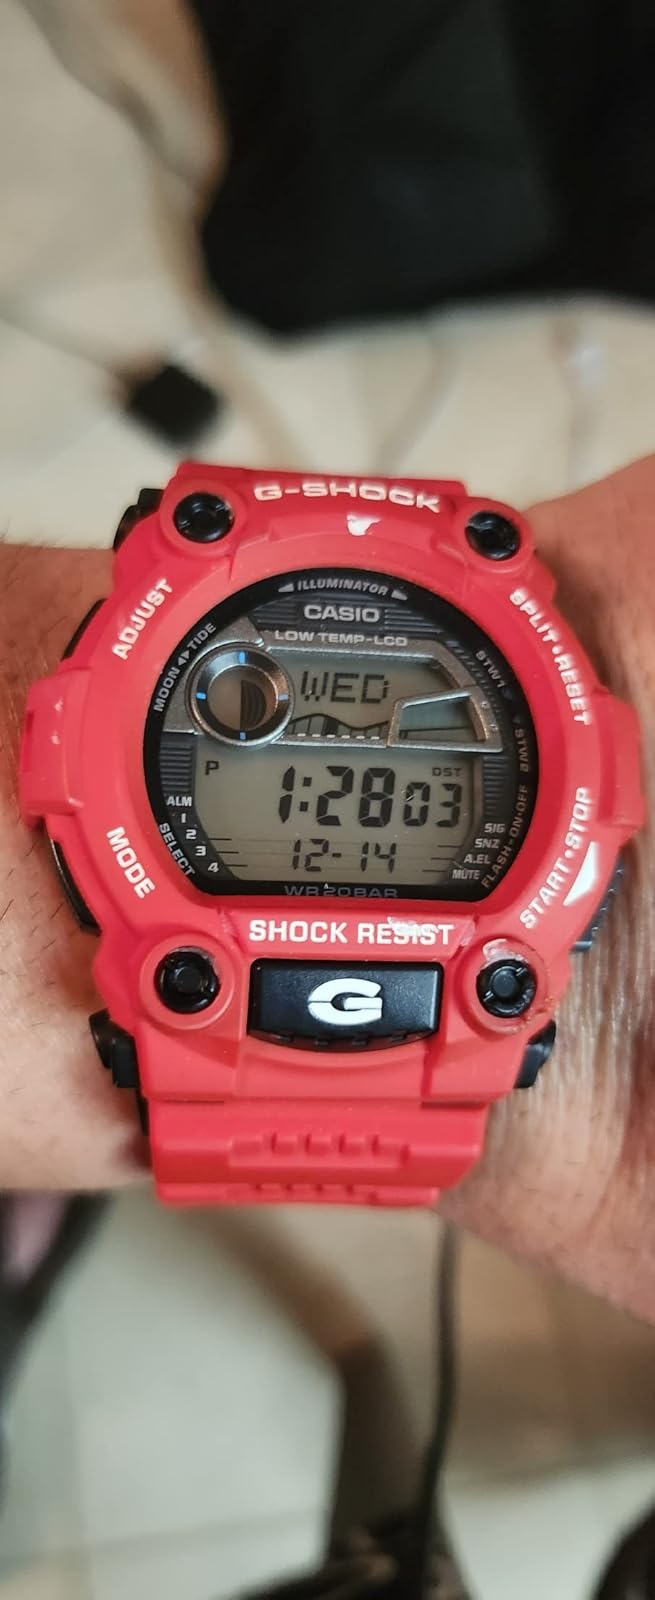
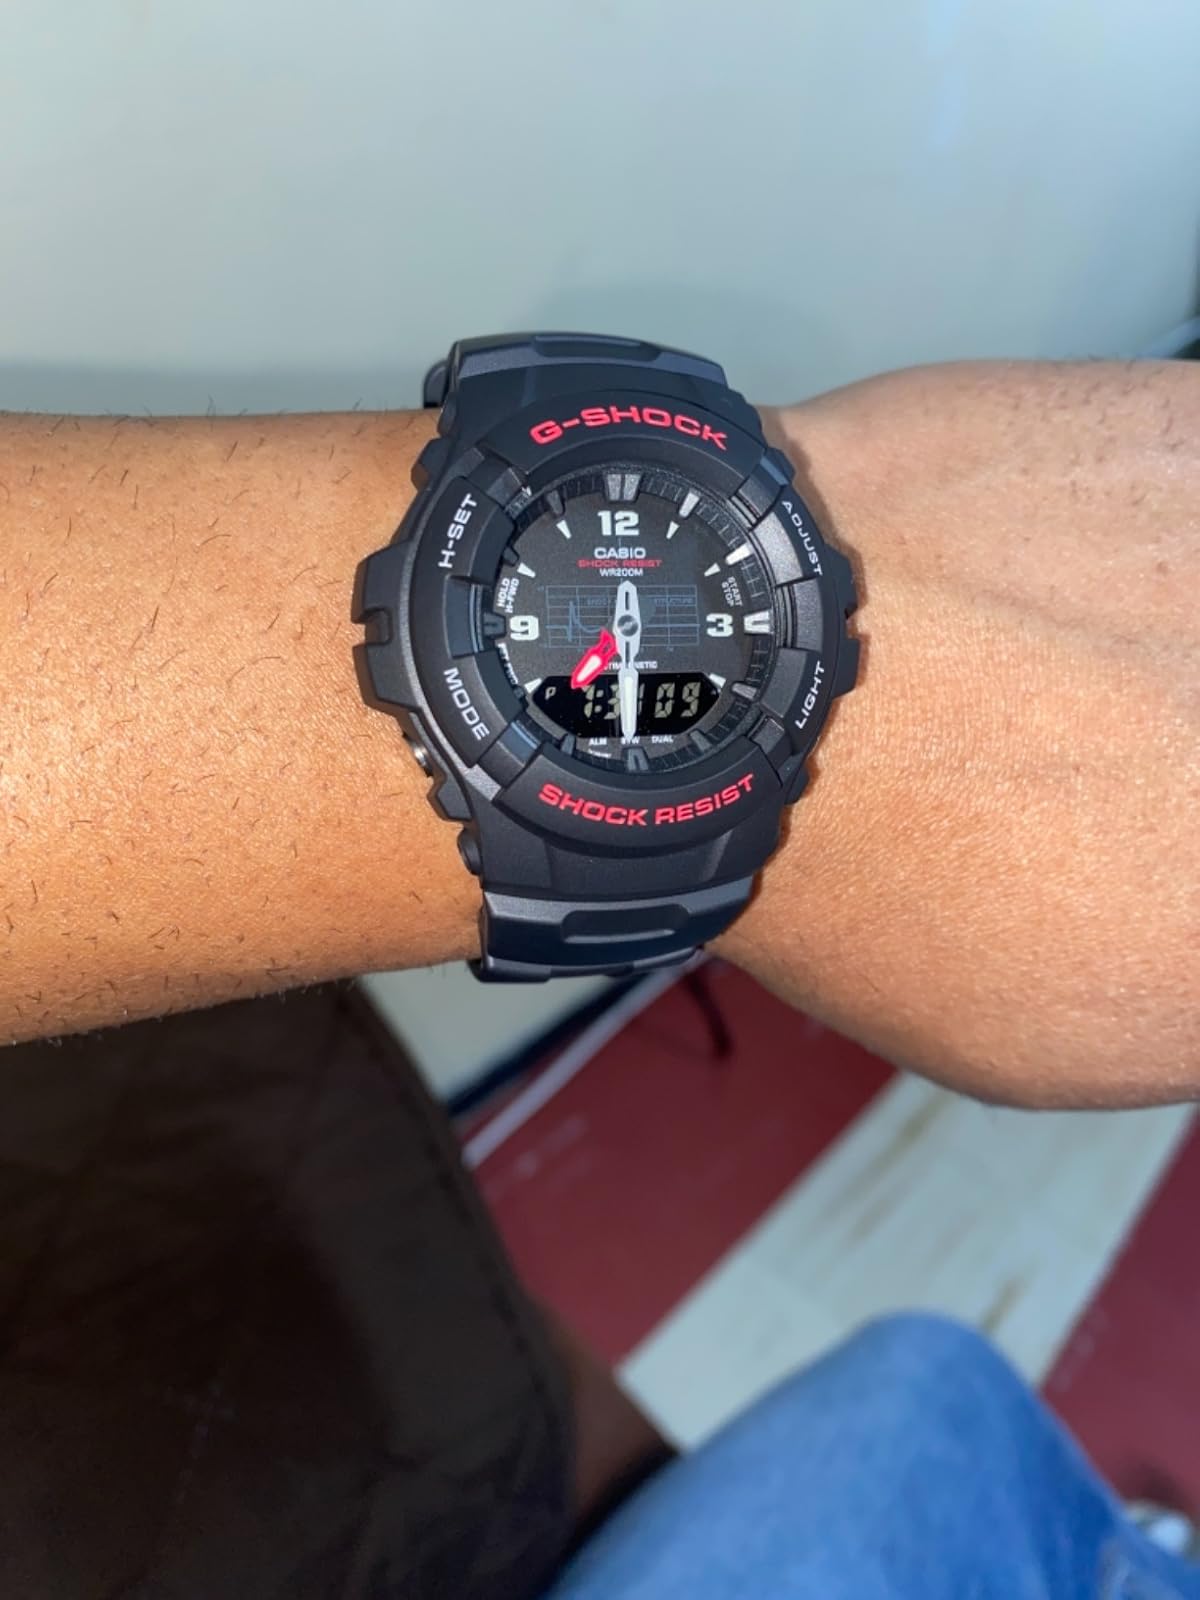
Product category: accessories_watch
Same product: no